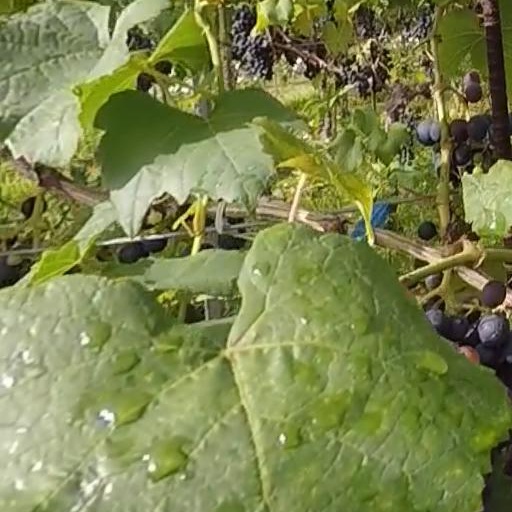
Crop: grape